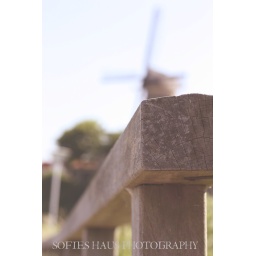
wooden fence in Zierikzee/Netherlands with a windmill in the background.